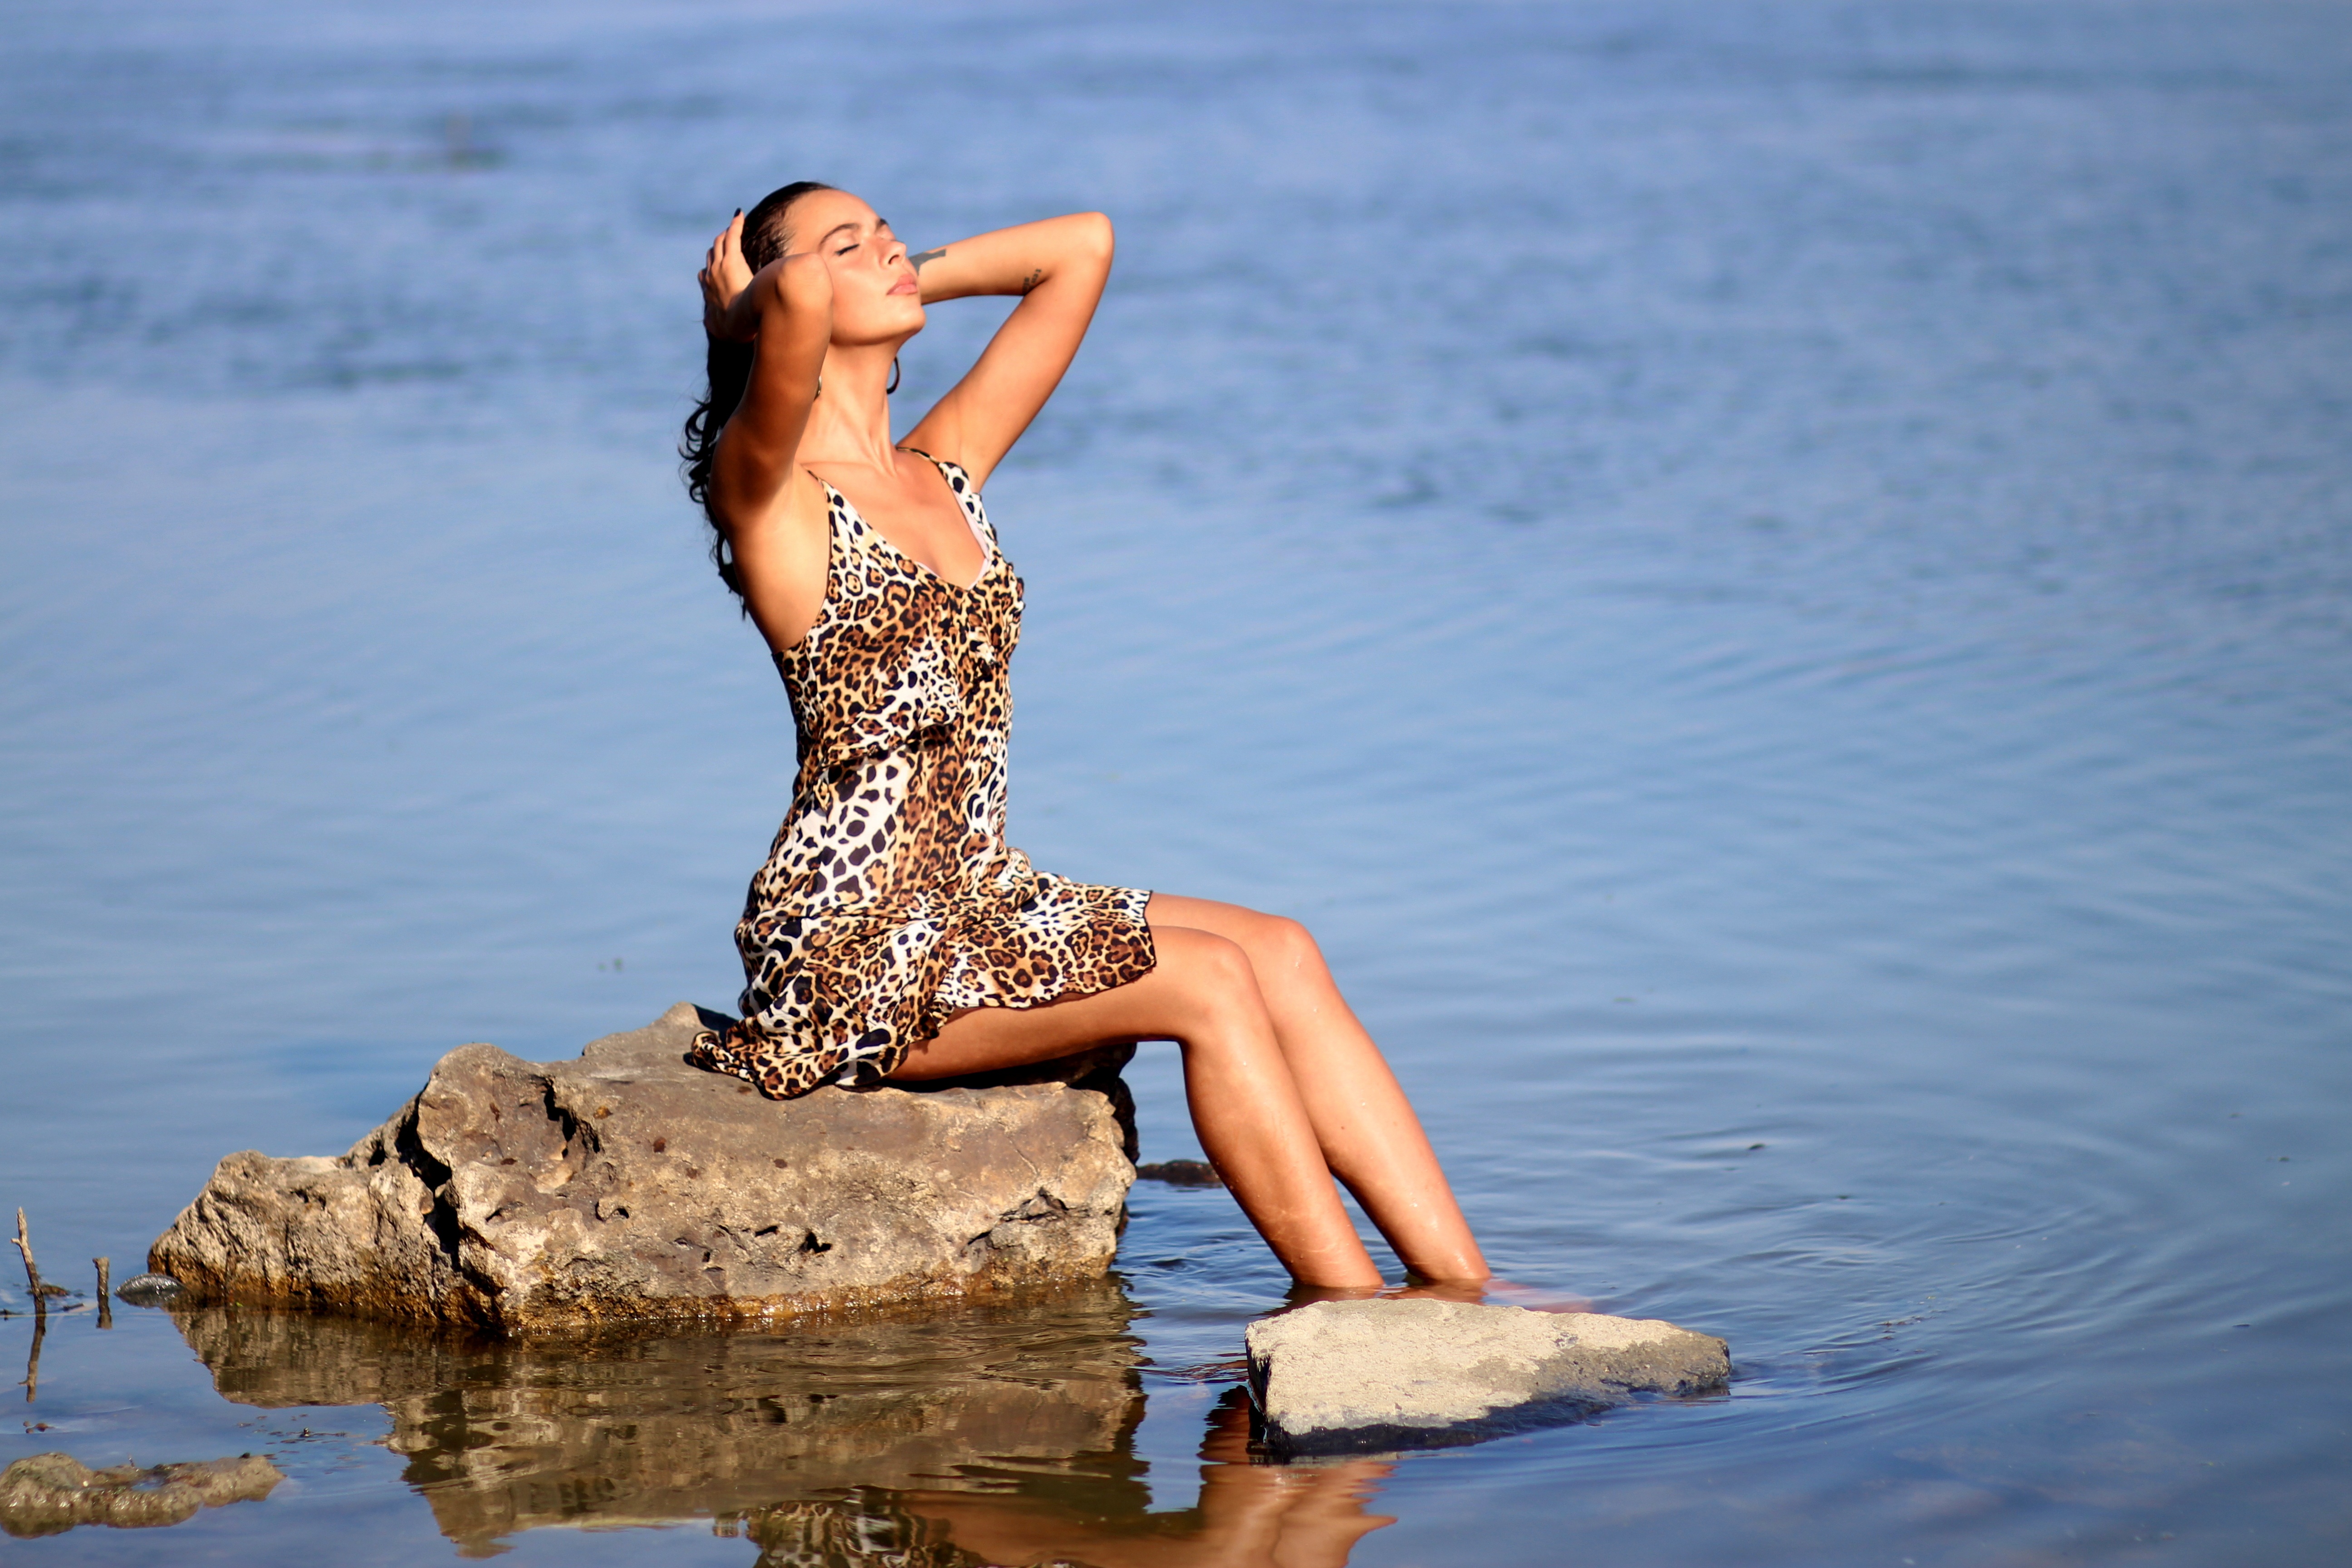
sea, water, blur, girl, woman, photography, lake, river, vacation, female, leg, model, spring, reflection, sitting, fashion, clothing, lady, swimwear, human body, posing, rocks, outdoors, dress, photograph, beauty, beautiful, sexy, posture, photoshoot, attractive, gorgeous, photo shoot, human positions, sun tanning, art model, leopard fur